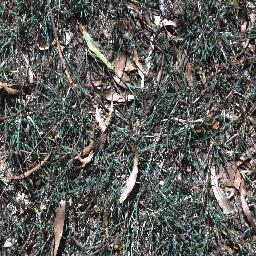
Label: negative